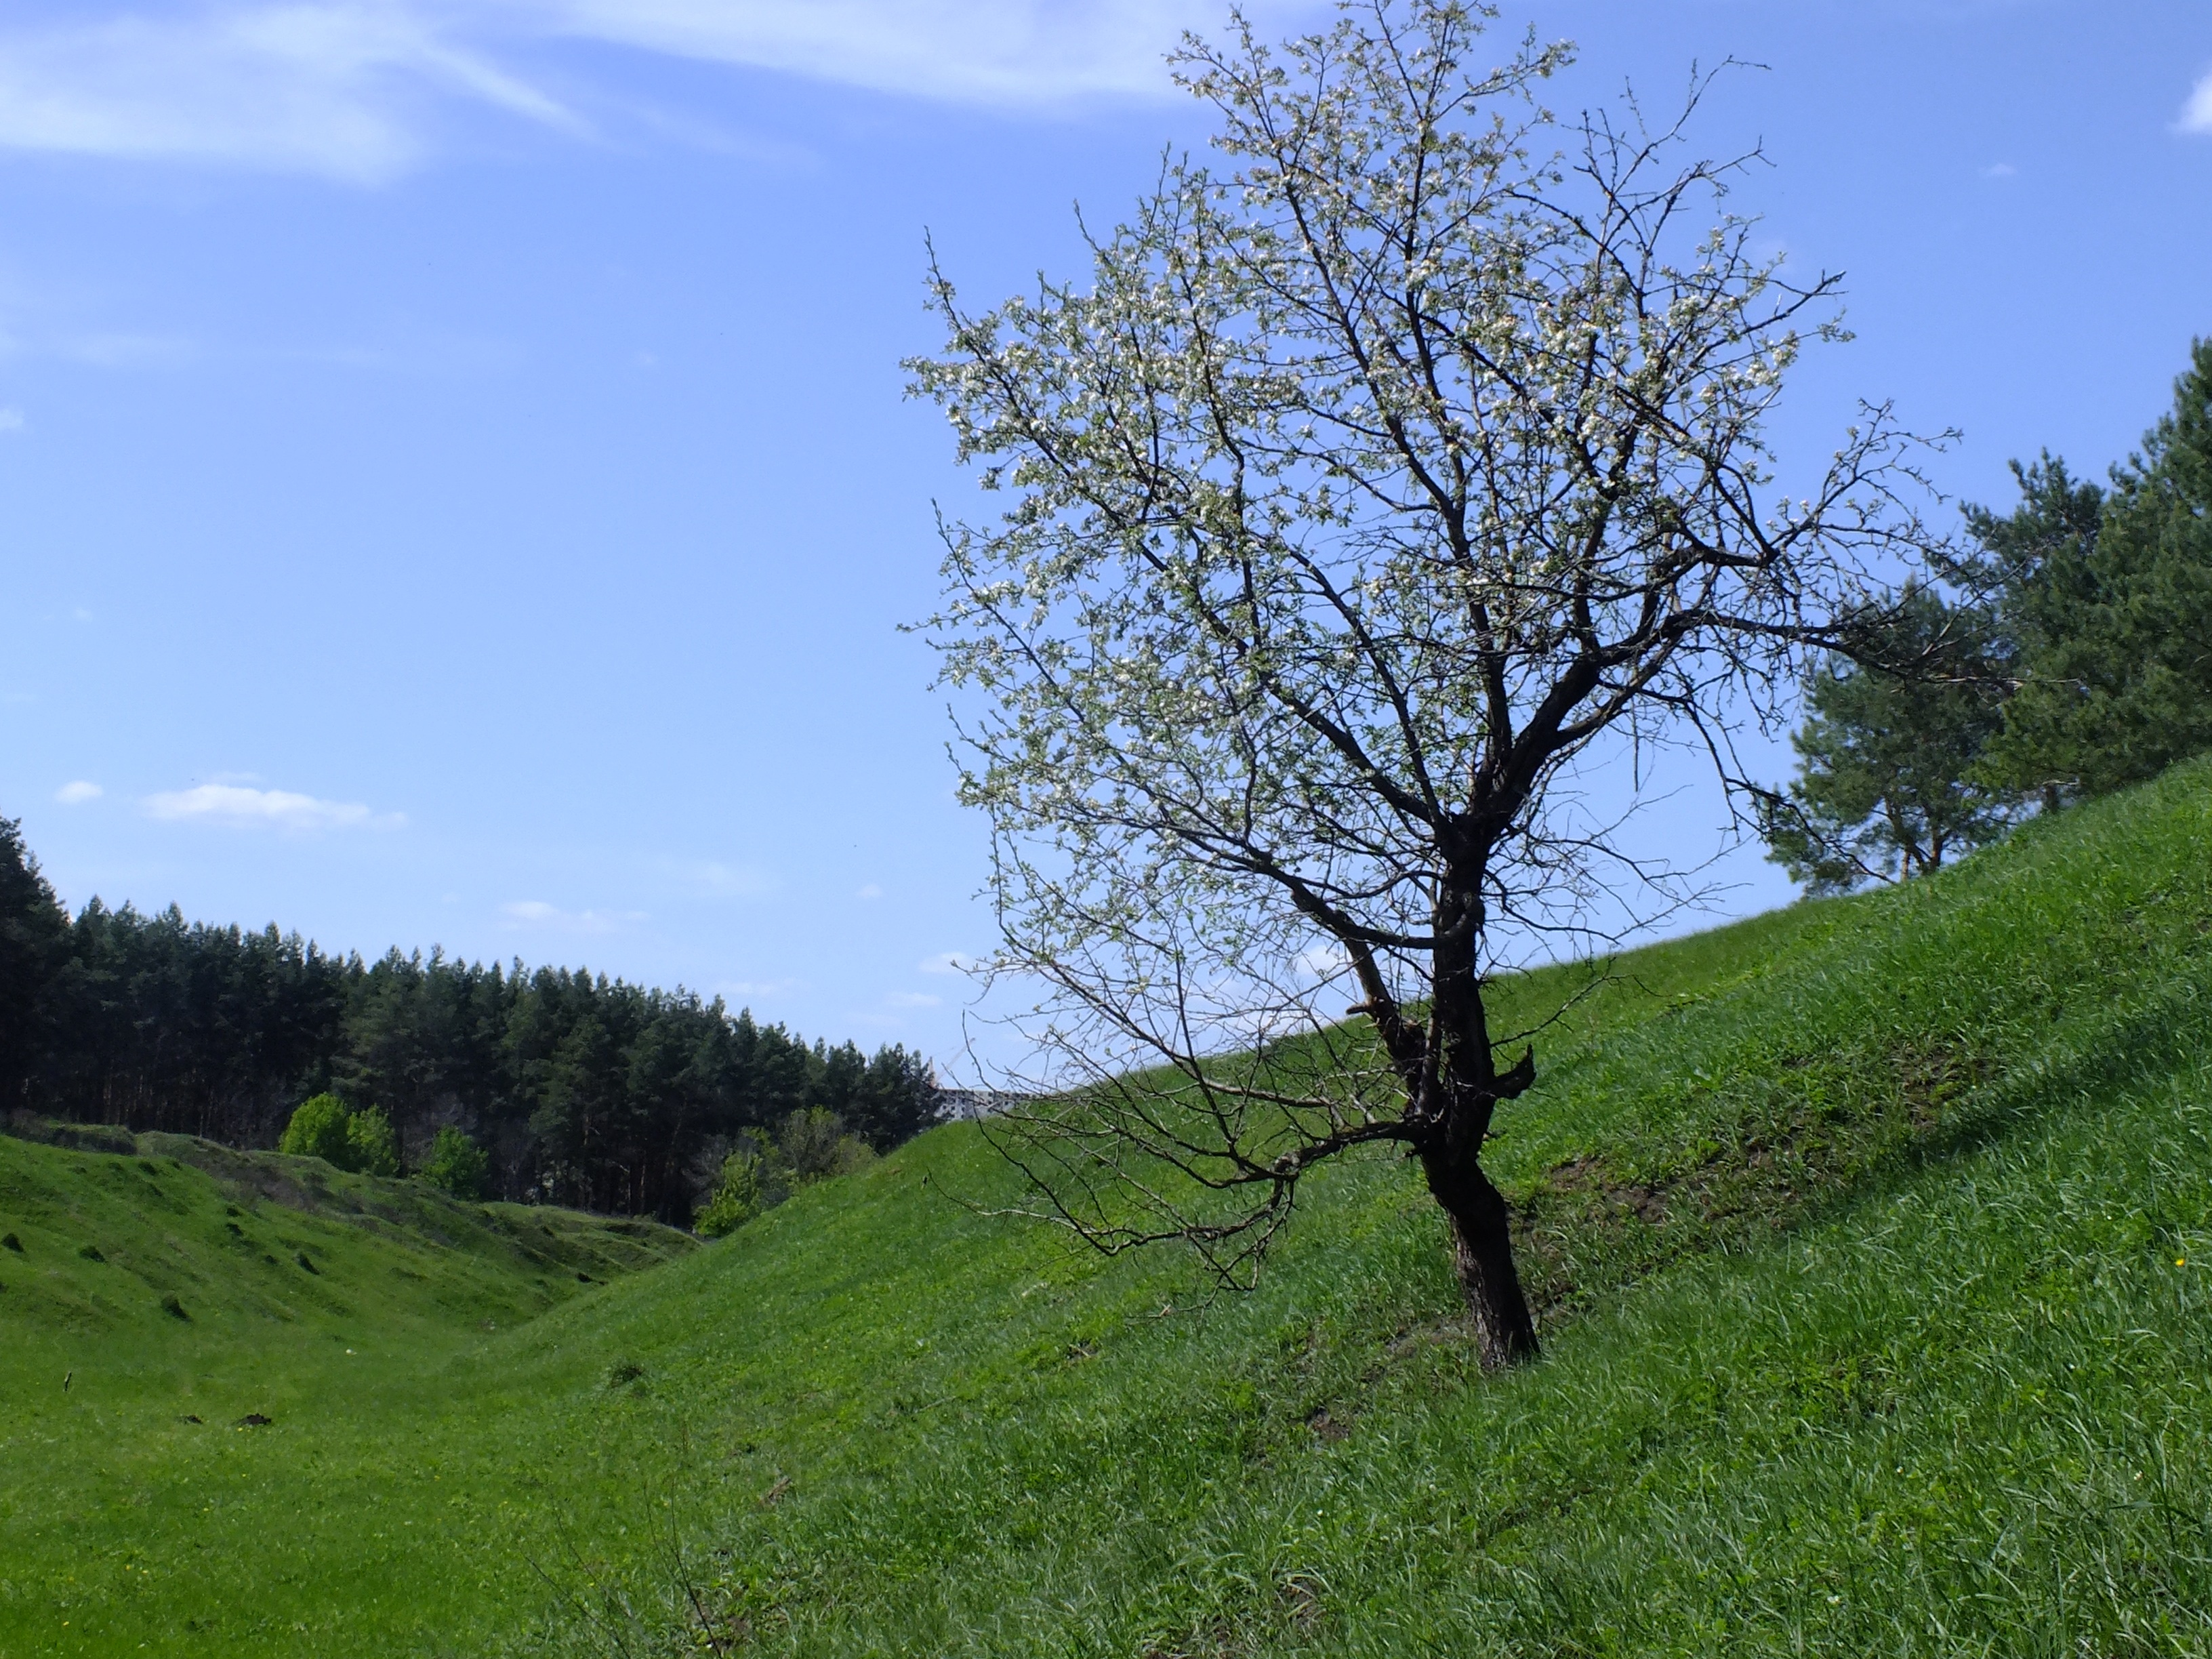
landscape, tree, nature, grass, mountain, plant, sky, field, meadow, prairie, hill, flower, bloom, spring, pasture, ridge, trees, grassland, shrub, ecosystem, living nature, rural area, grass family, woody plant